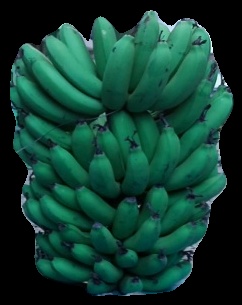
Variety: pachbale
Grade: grade2